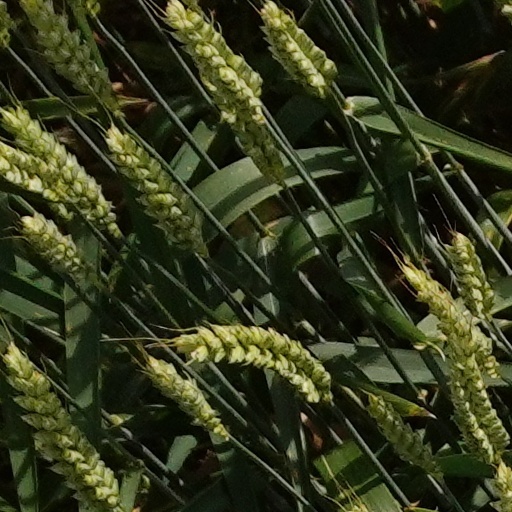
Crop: wheat